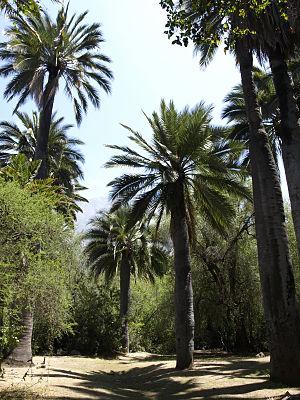
Le cocotier du Chili ou palmier du Chili, Jubaea chilensis, est une espèce de plantes monocotylédones de la famille des palmiers. C'est la seule espèce actuellement acceptée au sein du genre Jubaea. Jubaea chilensis est un palmier à feuilles pennées proche d’une lignée de genres distribués exclusivement dans l’hémisphère sud. L’origine de ce groupe se situe en Afrique pour se poursuivre à l’est vers Madagascar, la Mélanésie, le Chili, la Bolivie, et enfin pour s'achever au Sud du Brésil. Son nom lui est donné en l’honneur du roi savant Juba II, qui règne sur la Maurétanie et qui s’intéresse à la botanique. L’épithète spécifique, chilensis, se réfère au nom du pays d'origine de l’espèce, le Chili.